Rafael Freyre

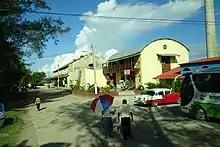
Rafael Freyre train station

The main municipal settlement (Rafael Freyre itself) developed around the sugar cane factory "Central Santa Lucía". The only middle school in the area, “ESBU Rafael Freyre Torres,” is attended by a few hundred students from small towns near Los Mineros, La Viuda, Cochico, and other nearby towns.